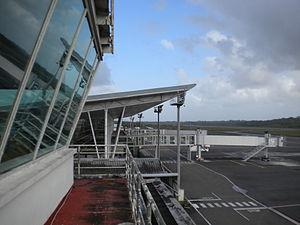
plateforme d'embarquement de l'aéroport international de Rochambeau
L'aéroport international de Cayenne-Félix-Éboué, anciennement aéroport de Cayenne-Rochambeau, est un aéroport situé dans le département français de la Guyane. Il est d'une capacité de 600 000 passagers par an. Il est situé sur le territoire de la ville de Matoury, à 13,5 kilomètres au sud-ouest de Cayenne. Il possède une piste et s'étend sur 1 300 hectares.